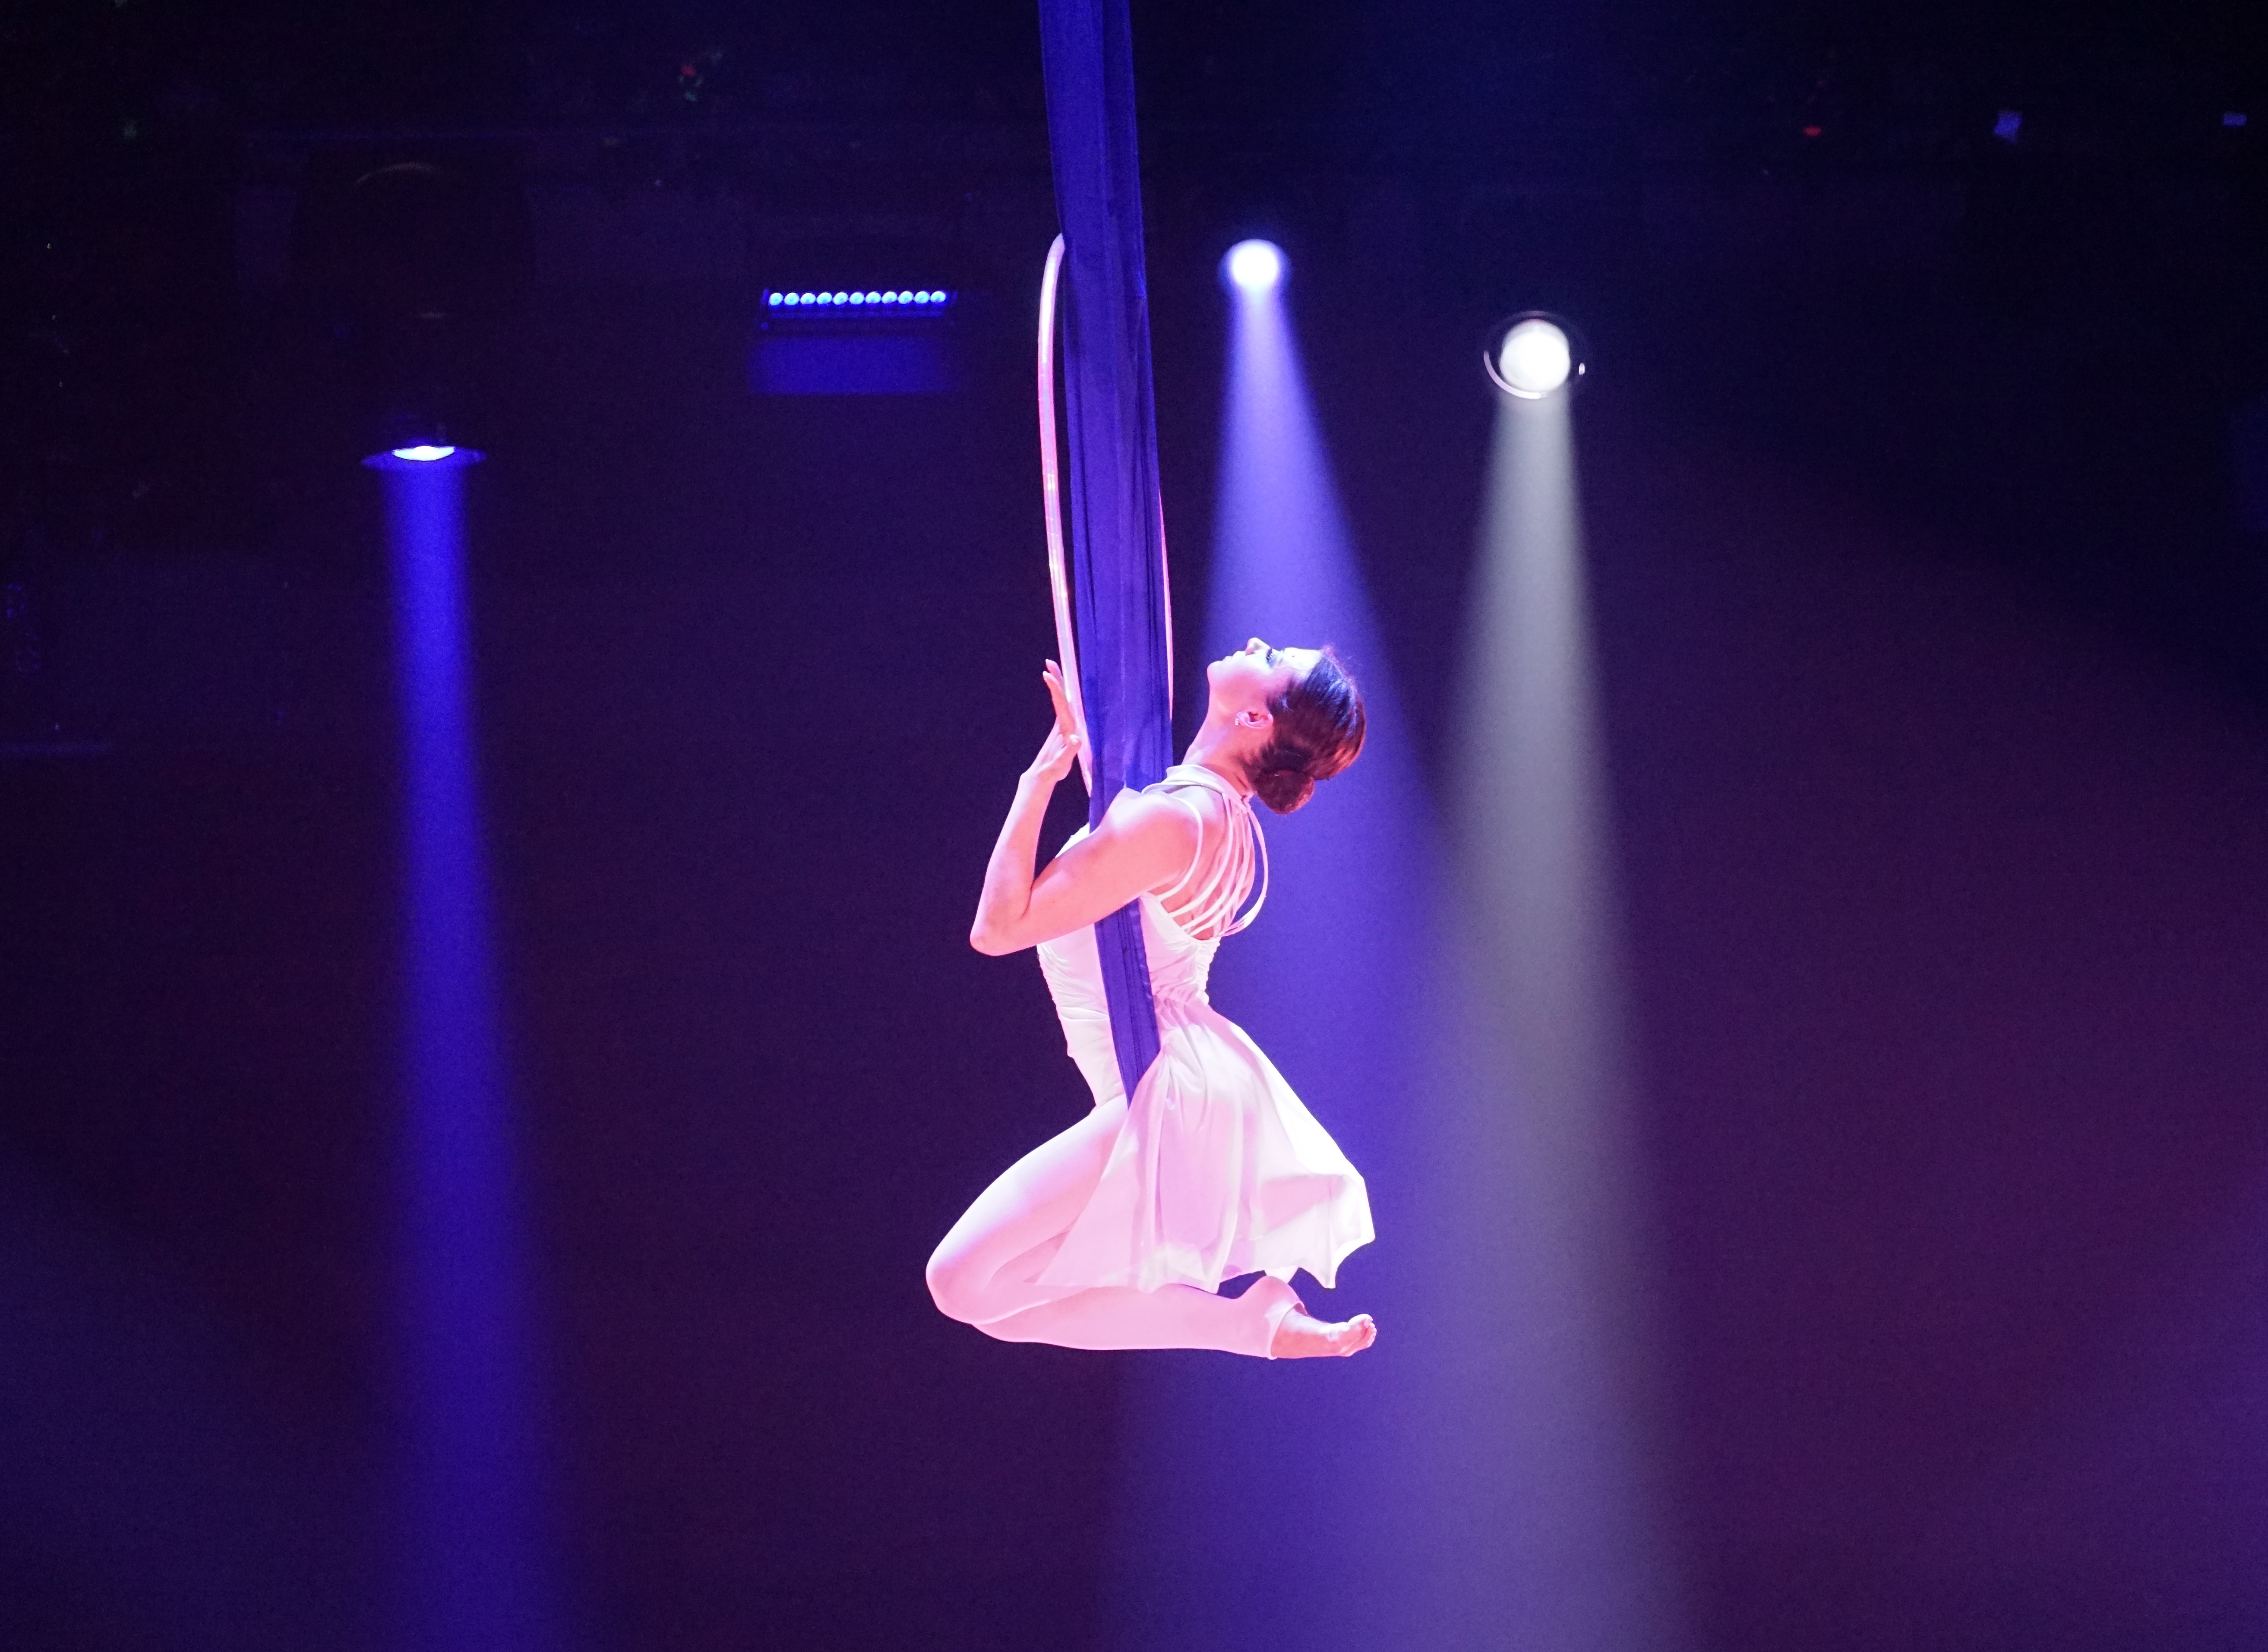
dance, artist, performance art, stage, sports, performance, event, acrobatics, artists, entertainment, gymnastics, acrobats, performing arts, musical theatre, aerialist, turnkunst